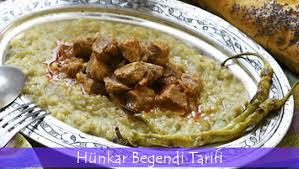
Yemek: hunkar_begendi